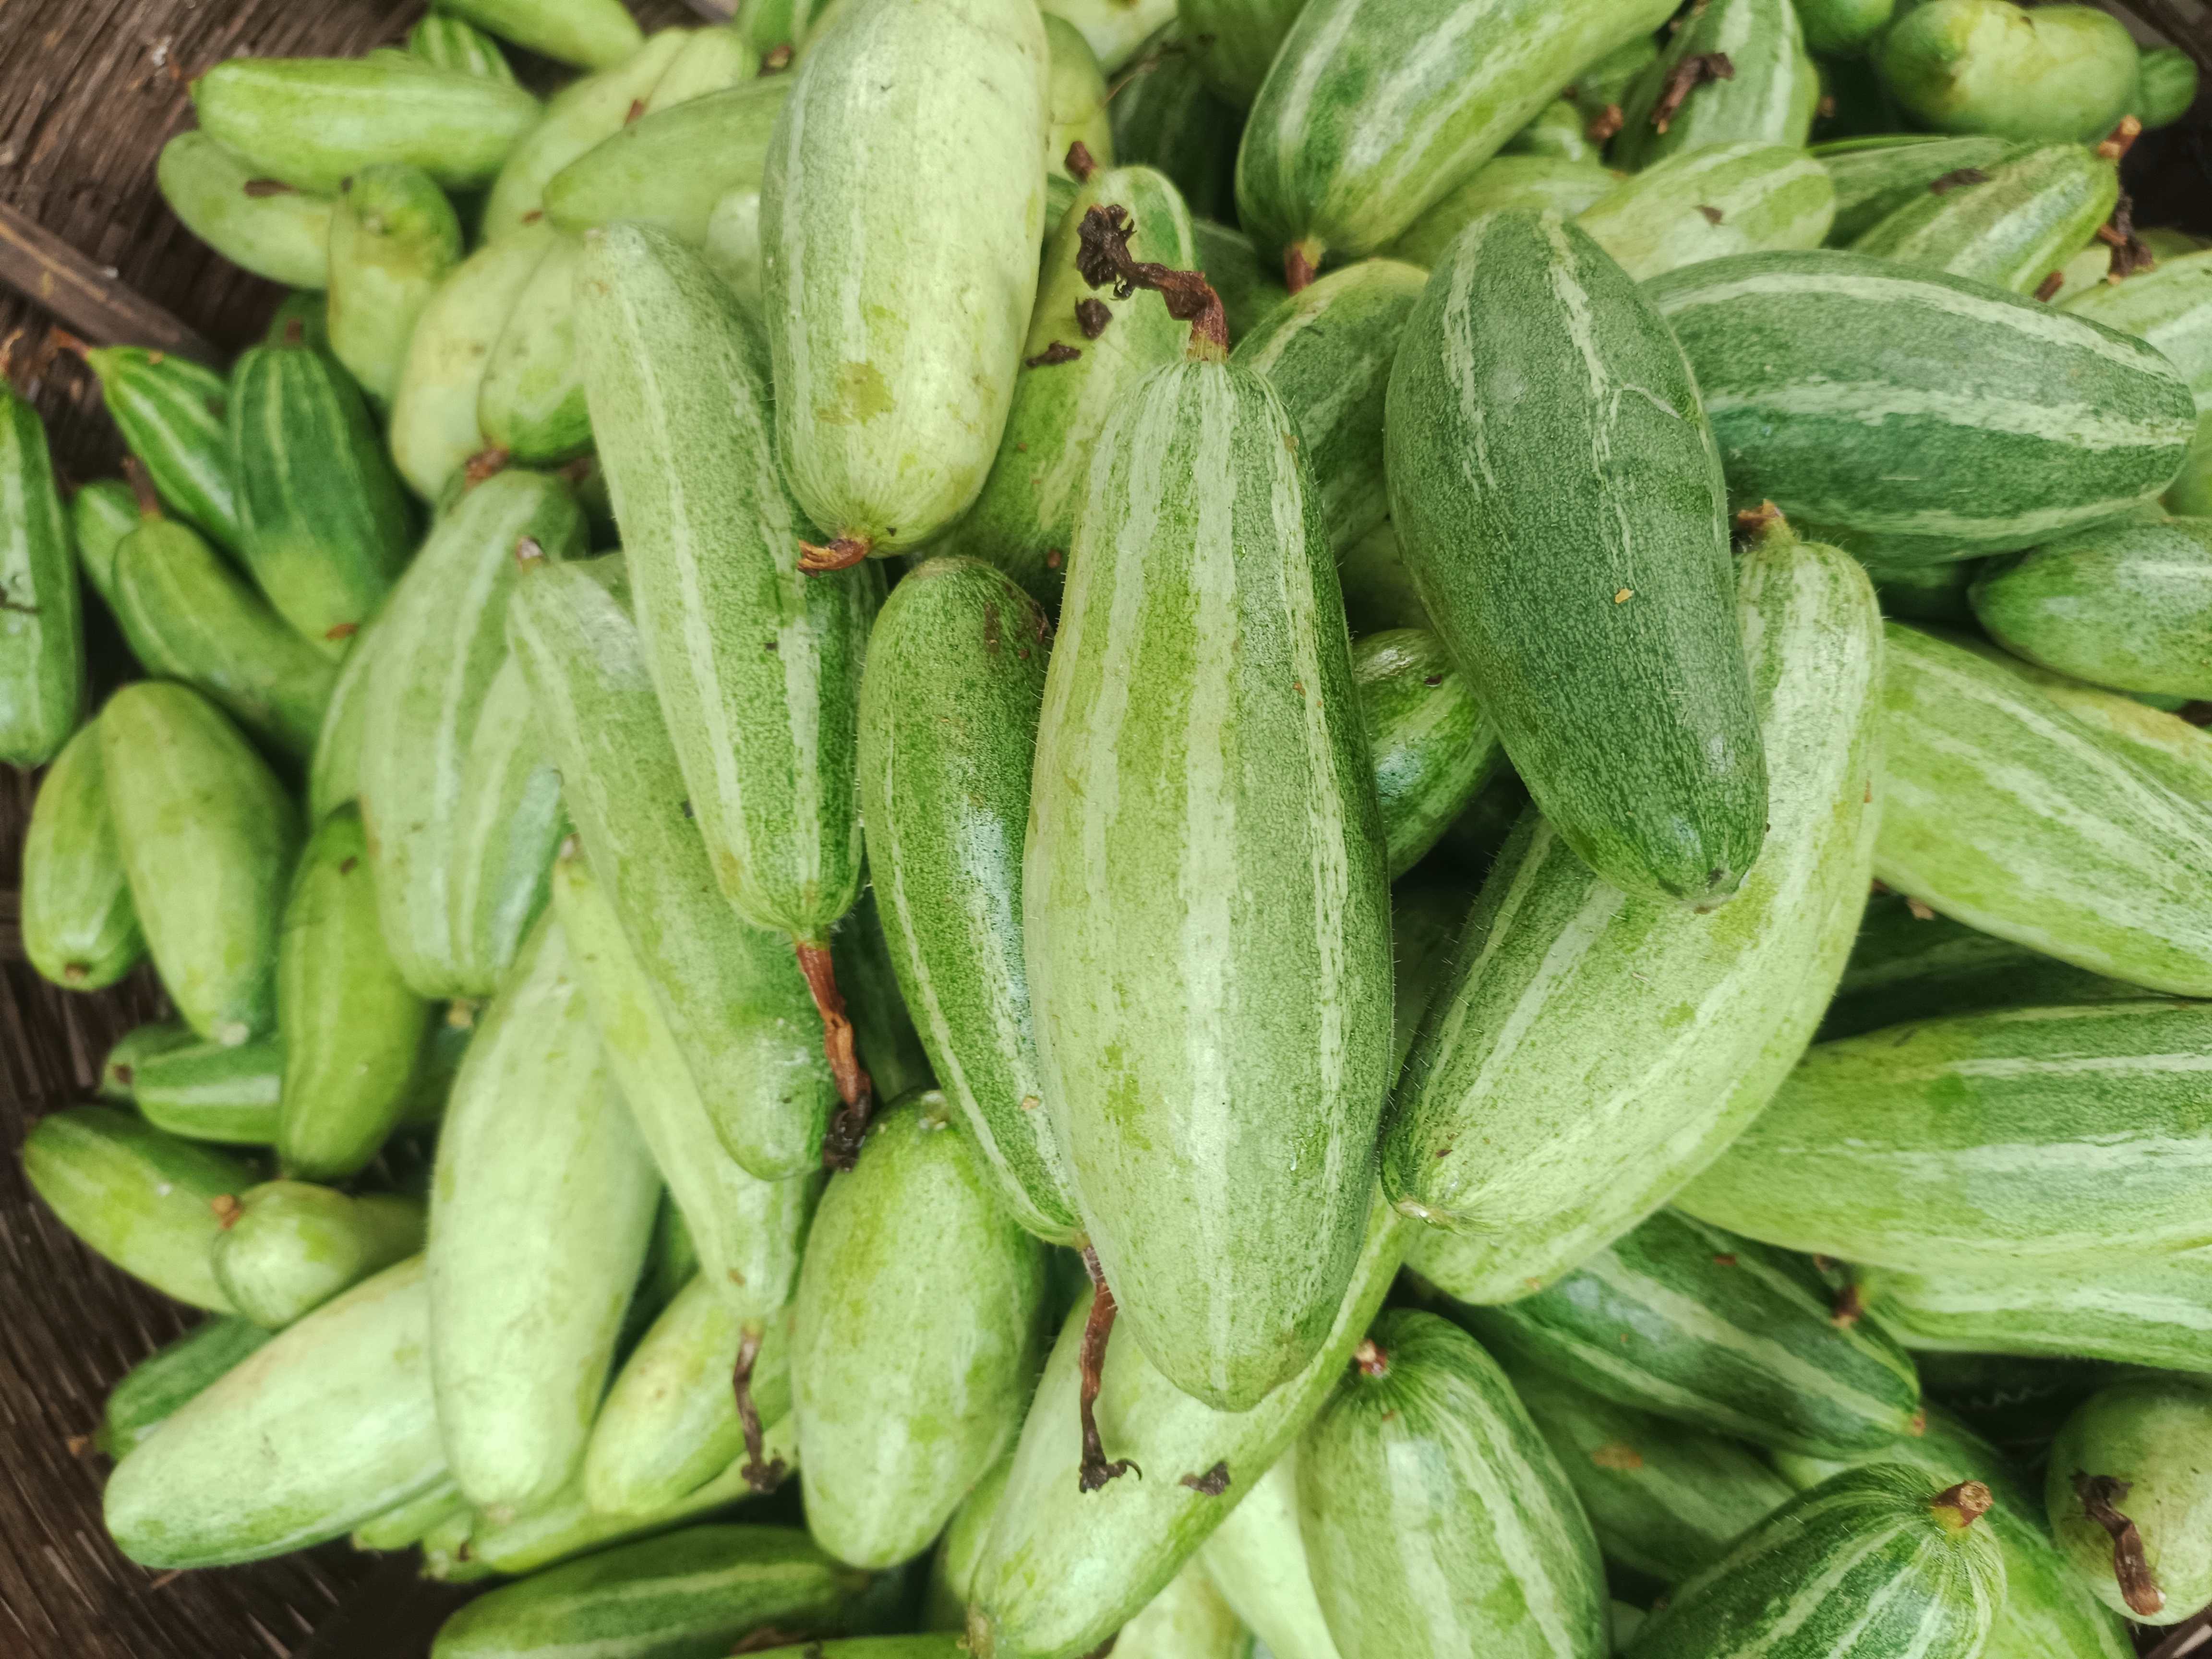
Label: Trichosanthes dioica